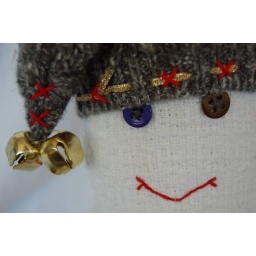
Handmade by me! The body was a tablecloth, the hat was a sweater, flannel shirt turned scarf...